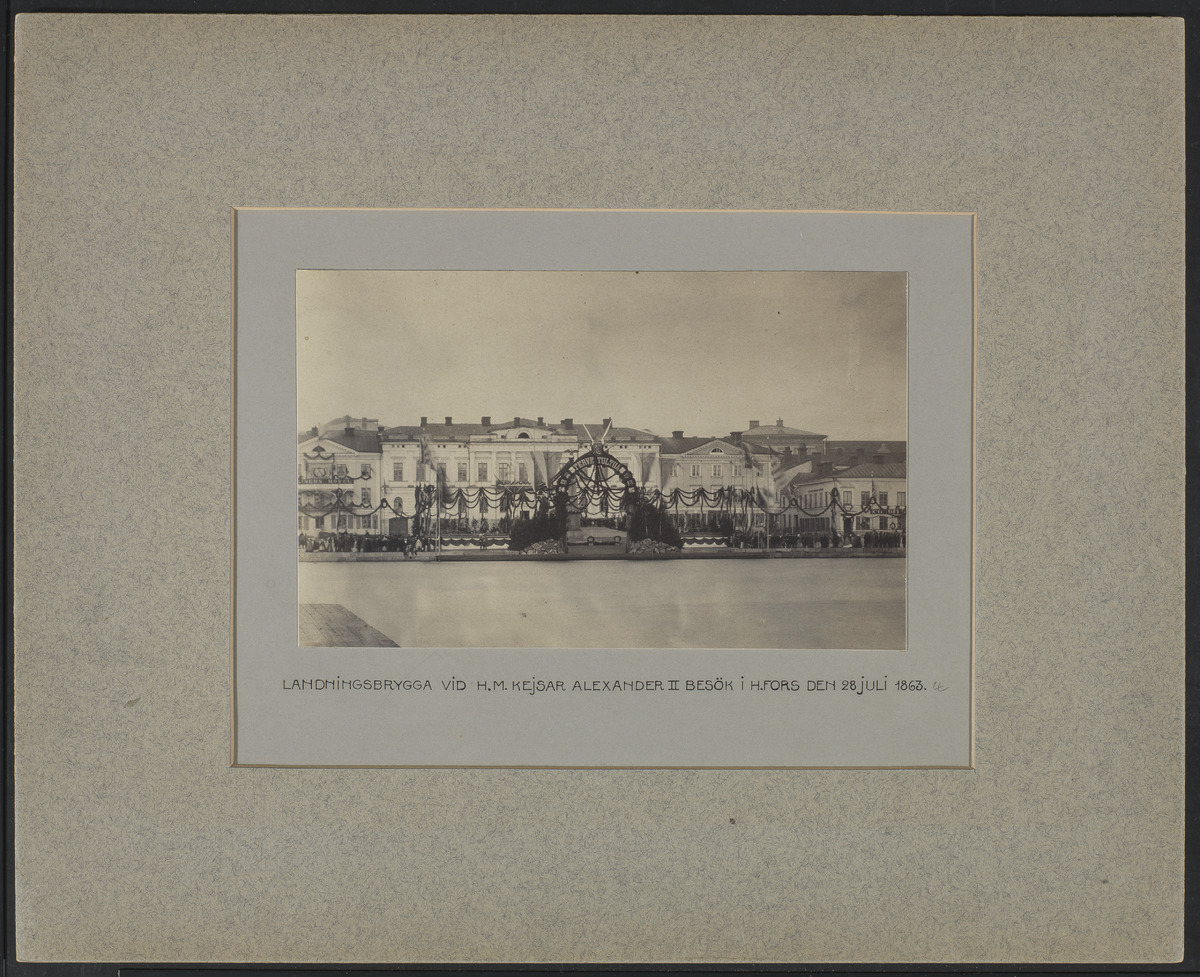
Juhlakoristeltu maihinnousulaituri ja kunniaportti Eteläsatamassa Aleksanteri II:n vierailua varten 28
sisällön kuvaus: Juhlakoristeltu maihinnousulaituri ja kunniaportti Eteläsatamassa Aleksanteri II:n vierailua varten 28. heinäkuuta 1863, taustalla Pohjoisesplanadin rakennuksia. mustavalkoinen
Kuvaaja: Hårdh, C.A., valokuvaaja
Ajankohta: kuvausaika 1863
Paikka: Suomi, Uusimaa, Helsinki, Kaartinkaupunki Helsinki, Pohjoisesplanadi Kauppatori
Aiheet: satamat, tiilirakennukset, autonomian aika, vierailut, keisarit, hallitsijat, koristeet, merivesi